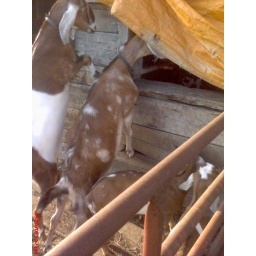
Crazy Goats! leaning on barn walls and sticking their heads in barn windows!